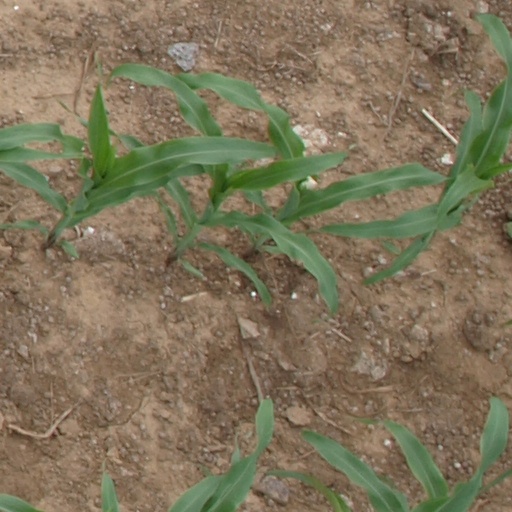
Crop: maize; corn